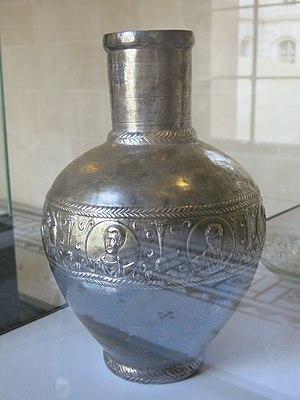
Vase d'Émèse (auj. Homs en Syrie). Argent martelé avec bustes de personnages bibliques. Vers l'an 600 ap. J.-C. Musée du Louvre.
Homs [ɔms] est une ville de Syrie, située sur l'Oronte à la sortie d'un lac artificiel, au centre d'une plaine vaste et fertile qui s'étend, à environ 500 mètres d'altitude, au débouché septentrional de la vallée de la Bekaa. Ce site constitue un carrefour des axes qui relient — du sud au nord — Damas à Alep et — d'est en ouest, via une trouée naturelle dans la double barrière montagneuse qui longe le littoral levantin — l'oasis de Palmyre à la mer Méditerranée. Capitale d'un gouvernorat frontalier avec l'Irak, la Jordanie et le Liban et le plus étendu du pays, Homs était en 2017 la troisième ville la plus peuplée de Syrie, avec 775 404 habitants, appelés en français les Homsiotes.